Stadtpalais Liechtenstein

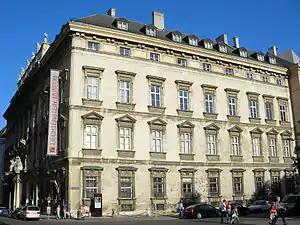
Liechtenstein City Palace, street view

The building is one of two palaces in Vienna belonging to the princely family of Liechtenstein. The other grand house still owned by the family in Vienna is the Liechtenstein Garden Palace.